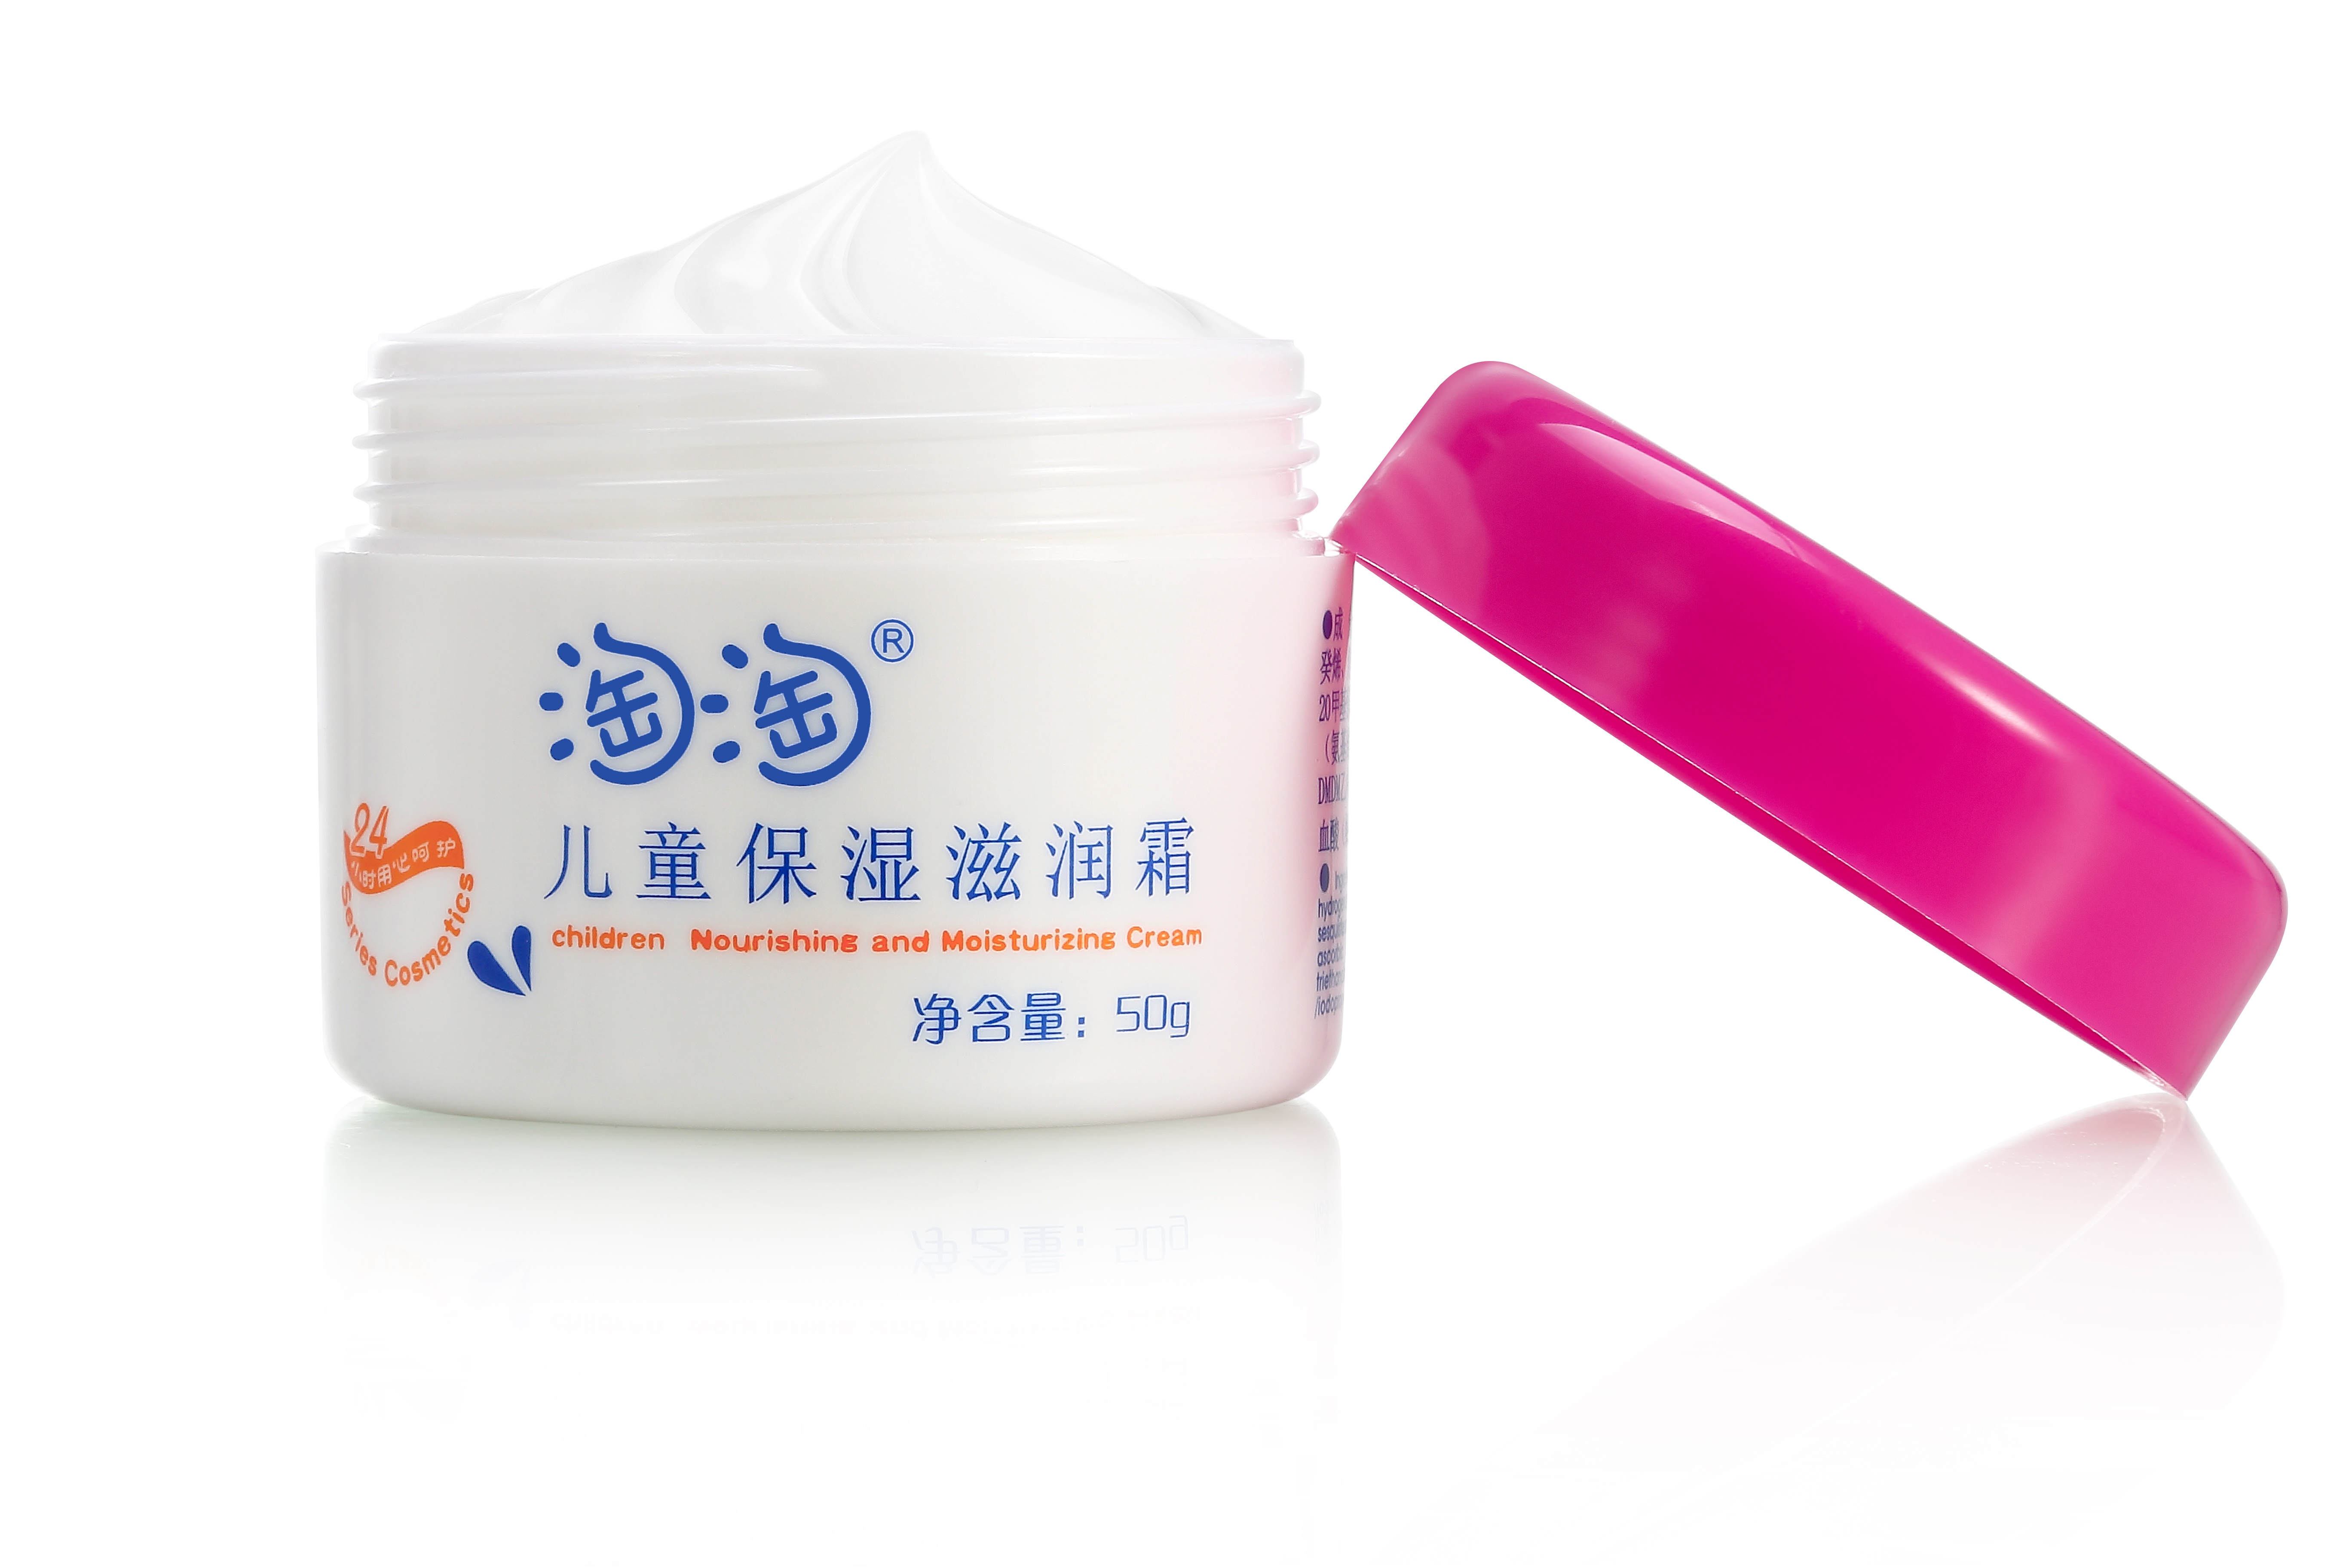
hand, liquid, cream, material, product, skin, skin care, face cream, of baby